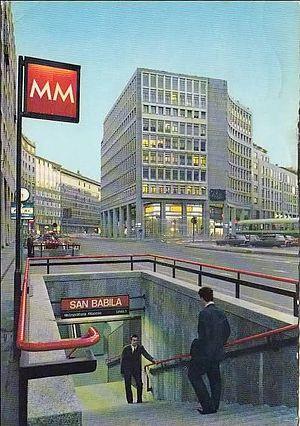
San Babila est une station de la ligne 1 du métro de Milan, située piazza San Babila. Elle est nommée en l'honneur de saint Babylas d'Antioche, San Babila en italien.